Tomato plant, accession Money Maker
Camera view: horizontal (90 deg, fisheye); turntable rotation: 330 degrees
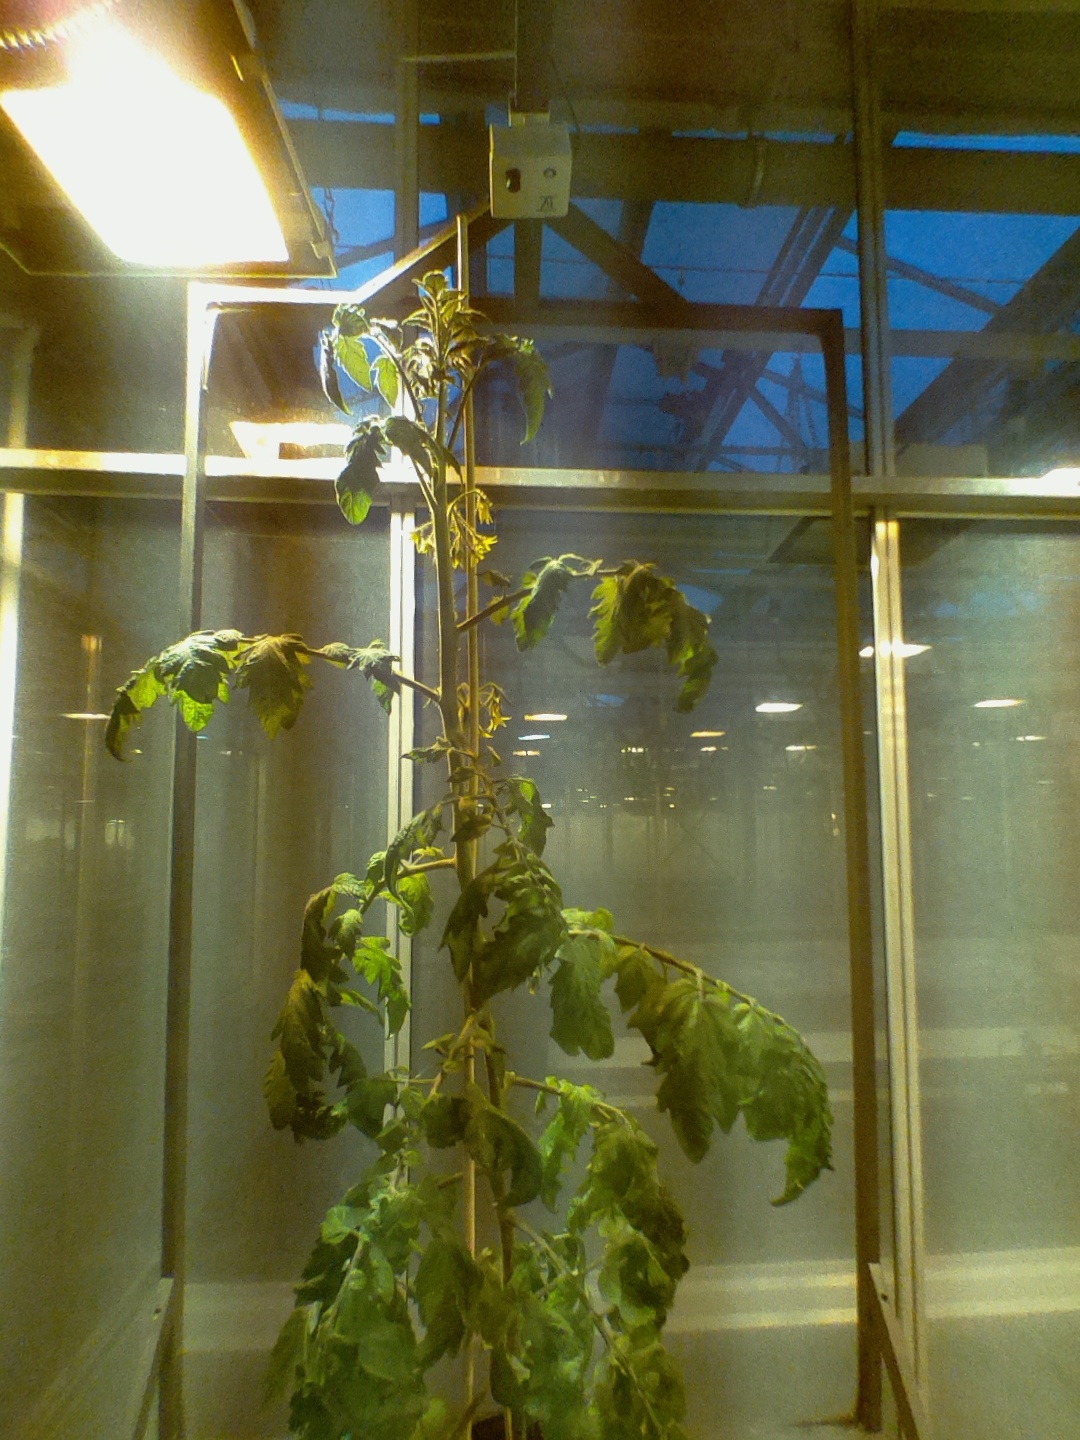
BBCH growth stage 69: End of flowering, 90%-100% of flowers open, more petals falling